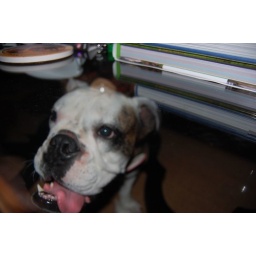
we have a glass coffee table and zoe likes to get under it all the time.